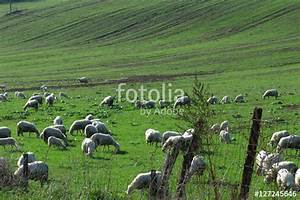
Label: pecora